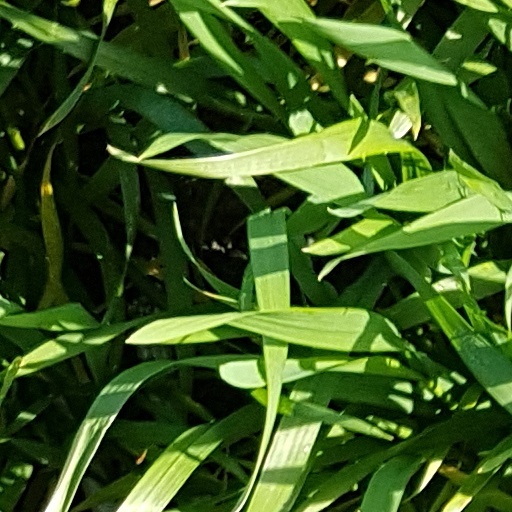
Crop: wheat